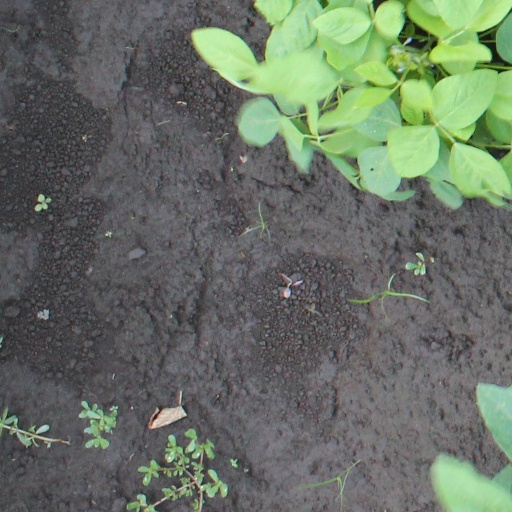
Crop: soybean